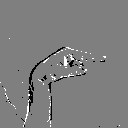
ASL letter: g